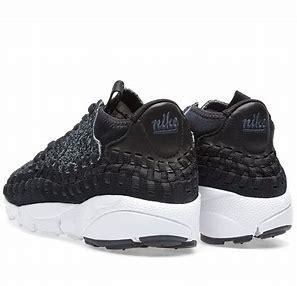
Brand: Nike
Model: Air Footscape Woven Chukka